David Williams (mathematician)

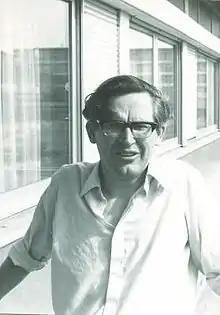
Williams in 1975

David Williams FRS is a Welsh mathematician who works in probability theory.